Milner Holland

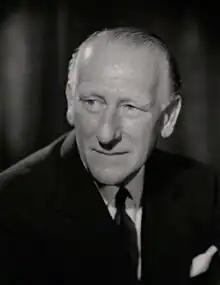
by Walter Bird, bromide print, 30 August 1967

Sir Edward Milner Holland (8 September 1902 – 2 November 1969) was a British lawyer. He served as the Attorney-General of the Duchy of Lancaster from 1951 to 1969.